Superman in film

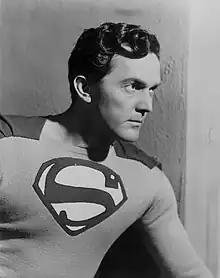
Kirk Alyn as Superman in a publicity still (1948).

The first appearance of Superman in live-action film was in "Superman" (1948), a 15-part film serial from Columbia Pictures, starring Kirk Alyn as the titular character (uncredited), Noel Neill as Lois Lane, and Tommy Bond as Jimmy Olsen.